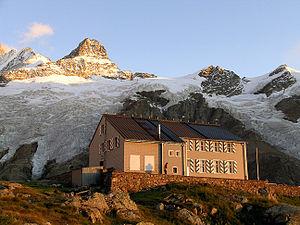
Les refuges listés ici sont des refuges de montagne, à vocation initiale de tourisme montagnard, en partie gérés par le Club alpin français en France et par le Club alpin suisse en Suisse.